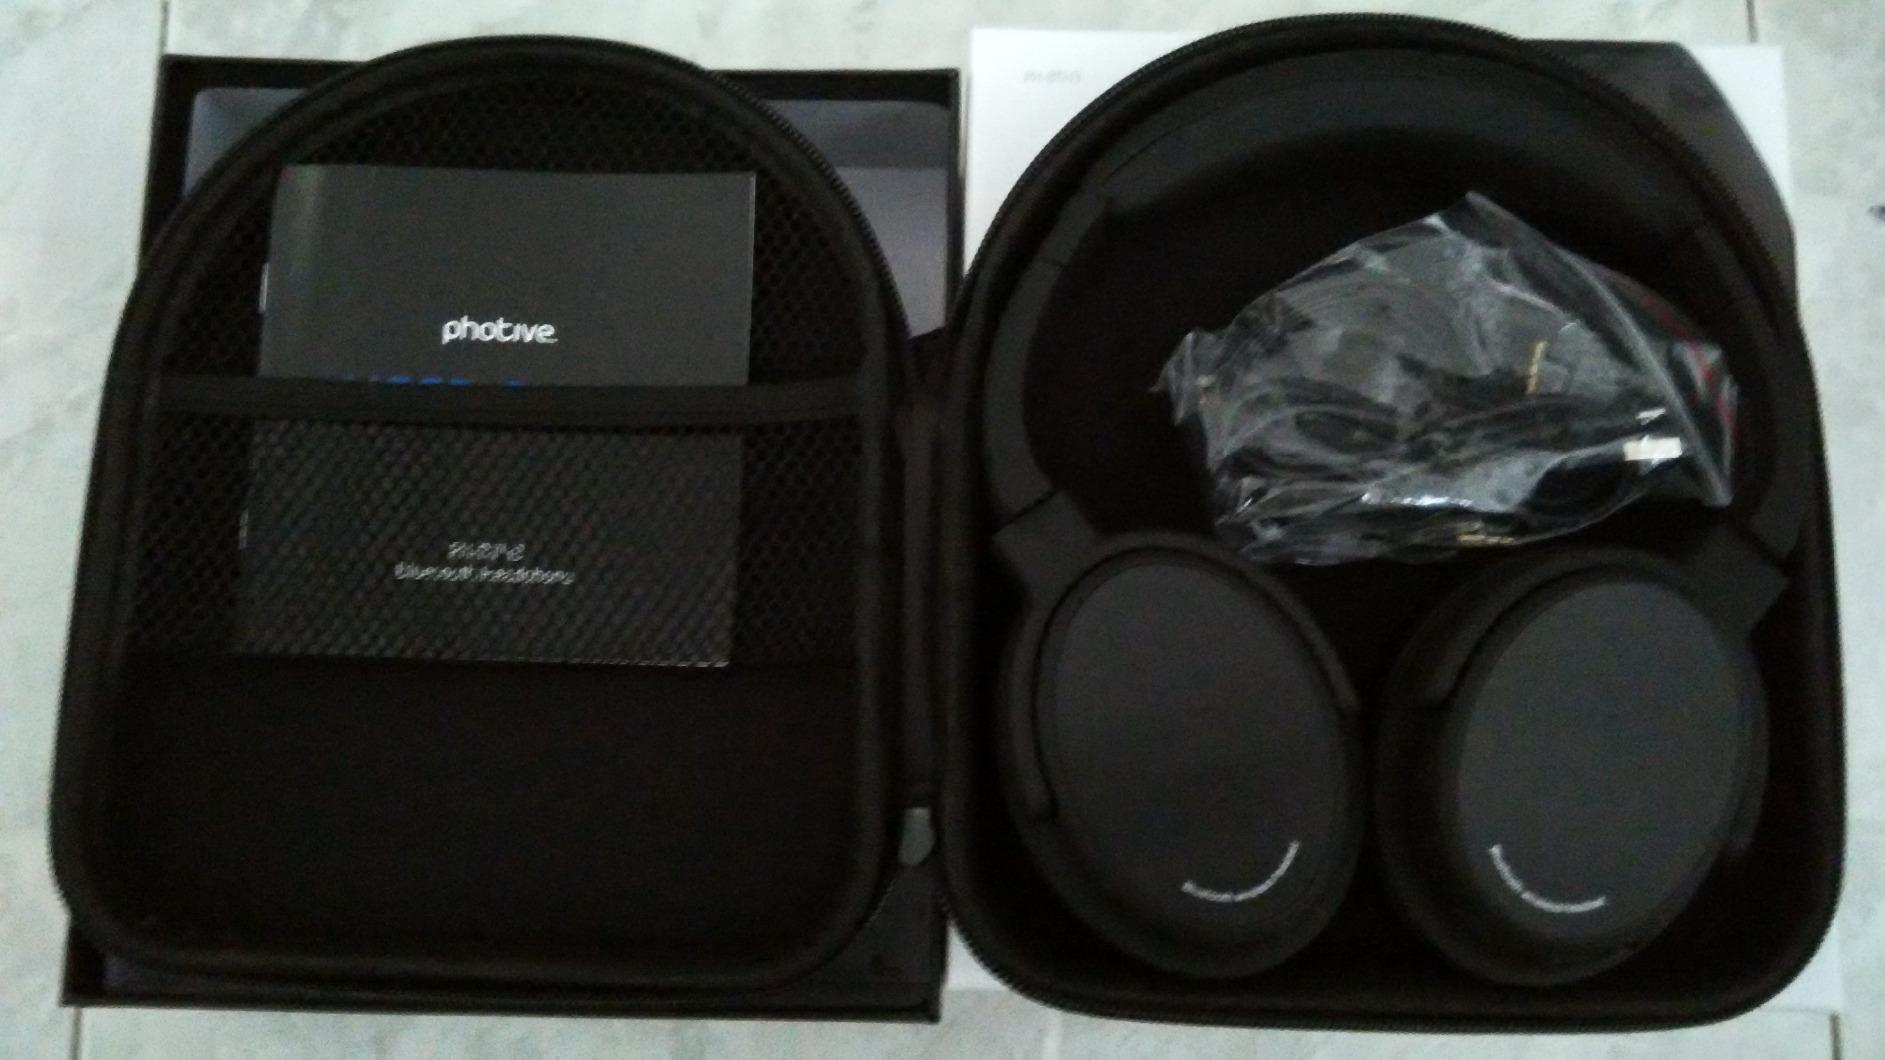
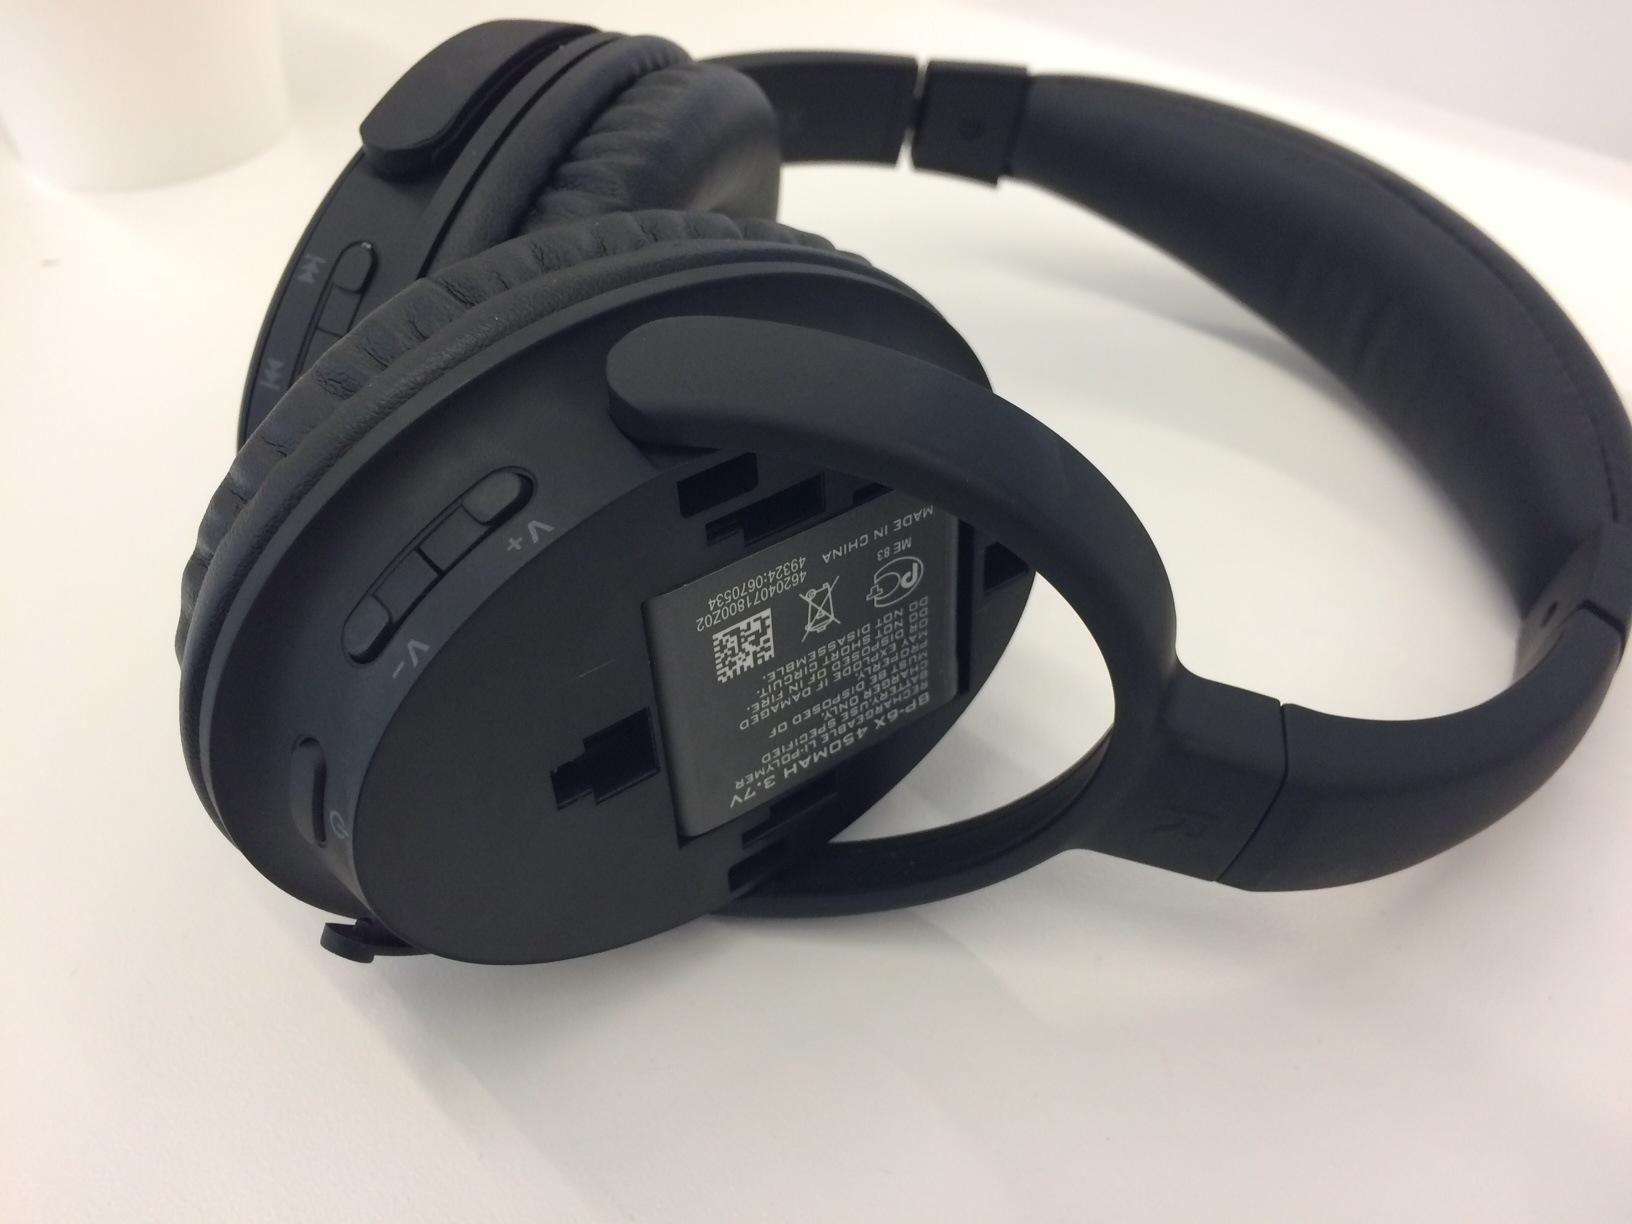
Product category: headphones
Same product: yes